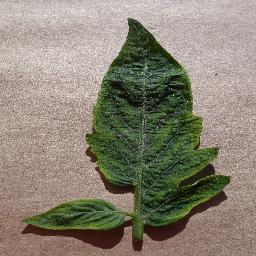
Label: Tomato___Tomato_Yellow_Leaf_Curl_Virus